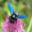
Label: bee